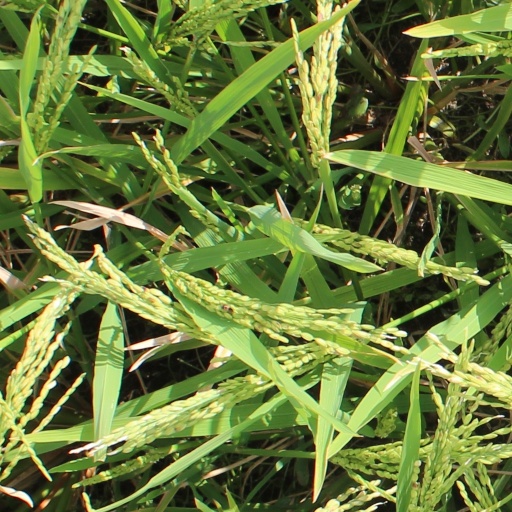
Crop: rice